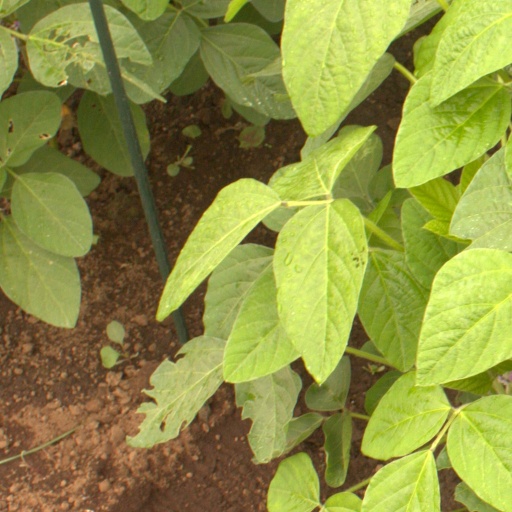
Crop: soybean